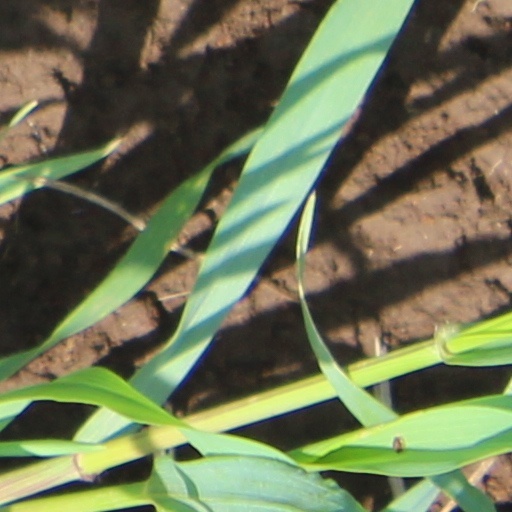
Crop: wheat